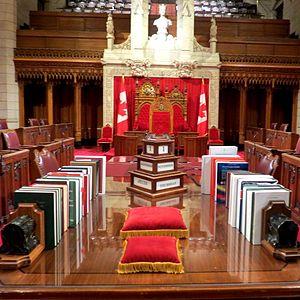
Le Sénat du Canada est la chambre haute du Parlement du Canada. Il est composé de 105 sénateurs nommés par le gouverneur général, sur avis du premier ministre, et qui siègent jusqu'à l'âge de 75 ans.